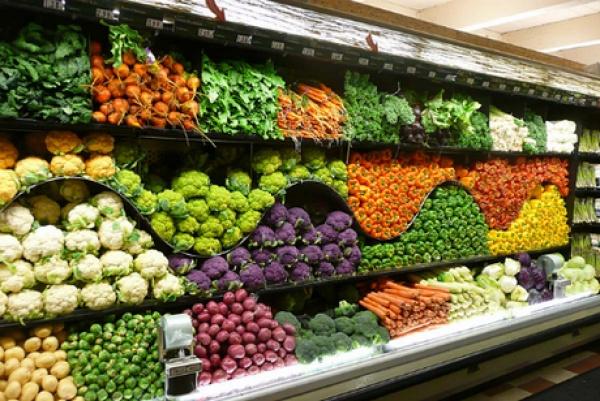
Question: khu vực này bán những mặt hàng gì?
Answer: bán các loại trái cây